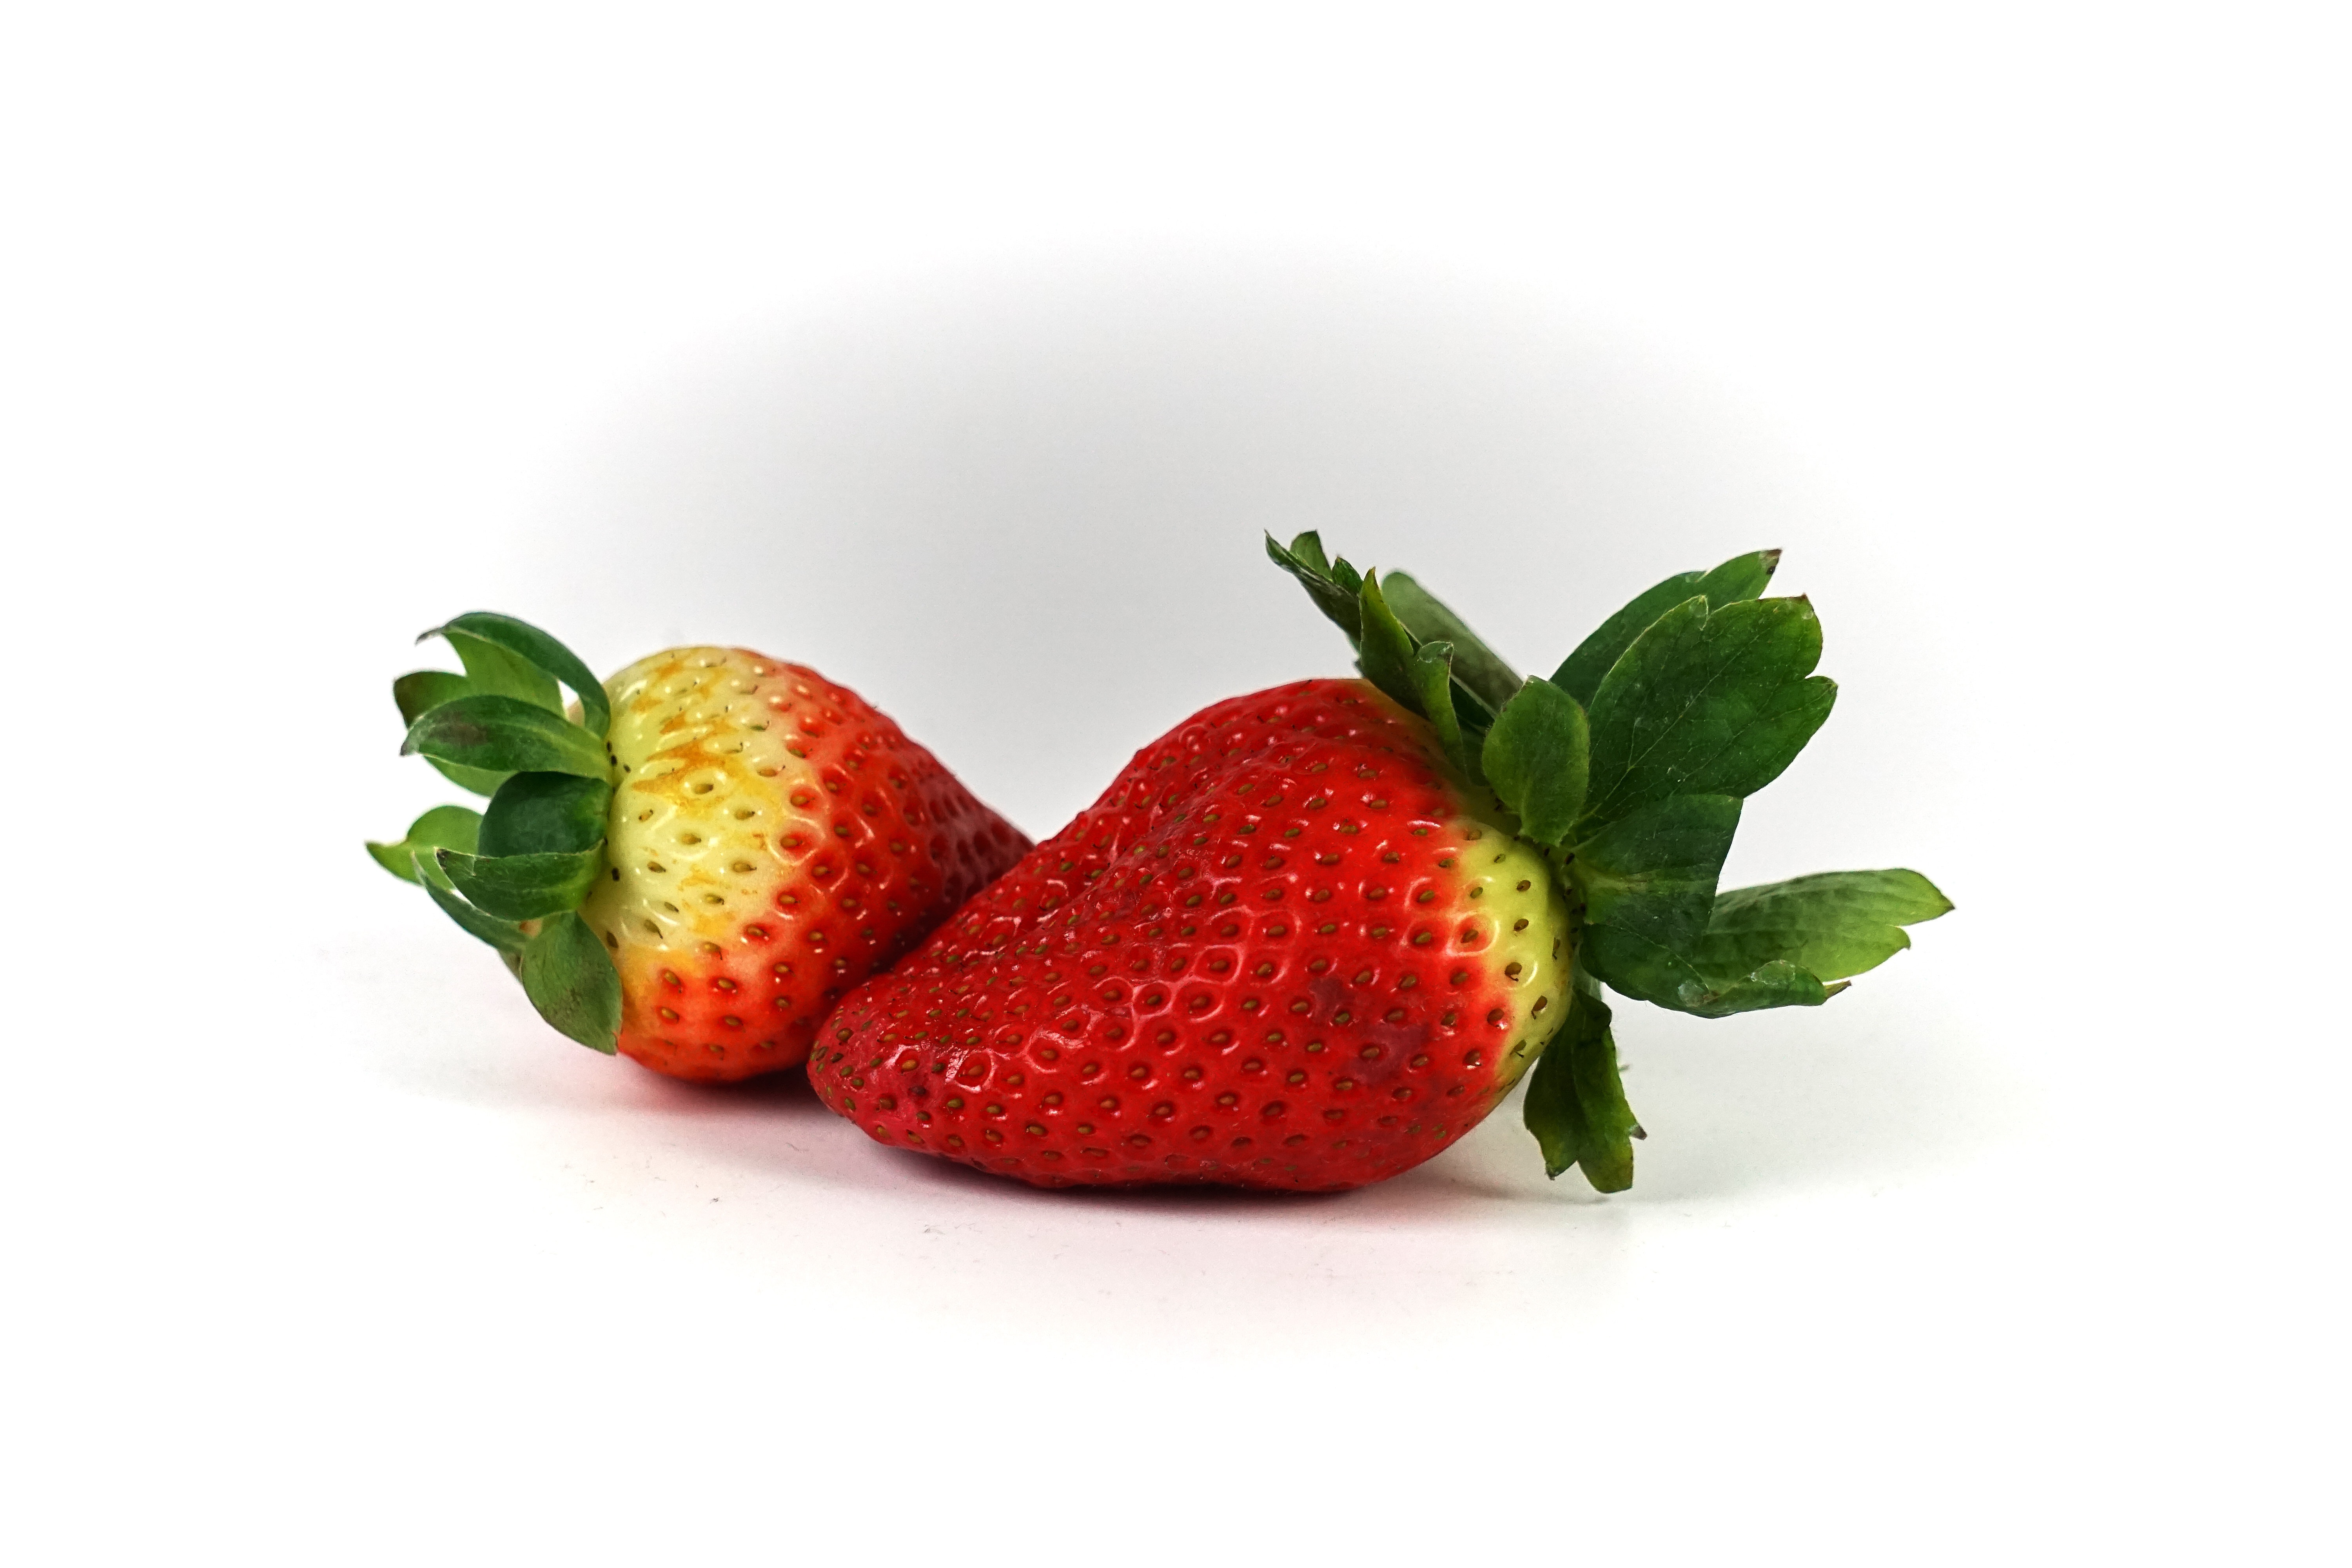
table, plant, fruit, berry, sweet, food, red, produce, garden, eat, strawberry, freshness, power, strawberries, vitamins, desserts, flavor, bio, flowering plant, red fruits